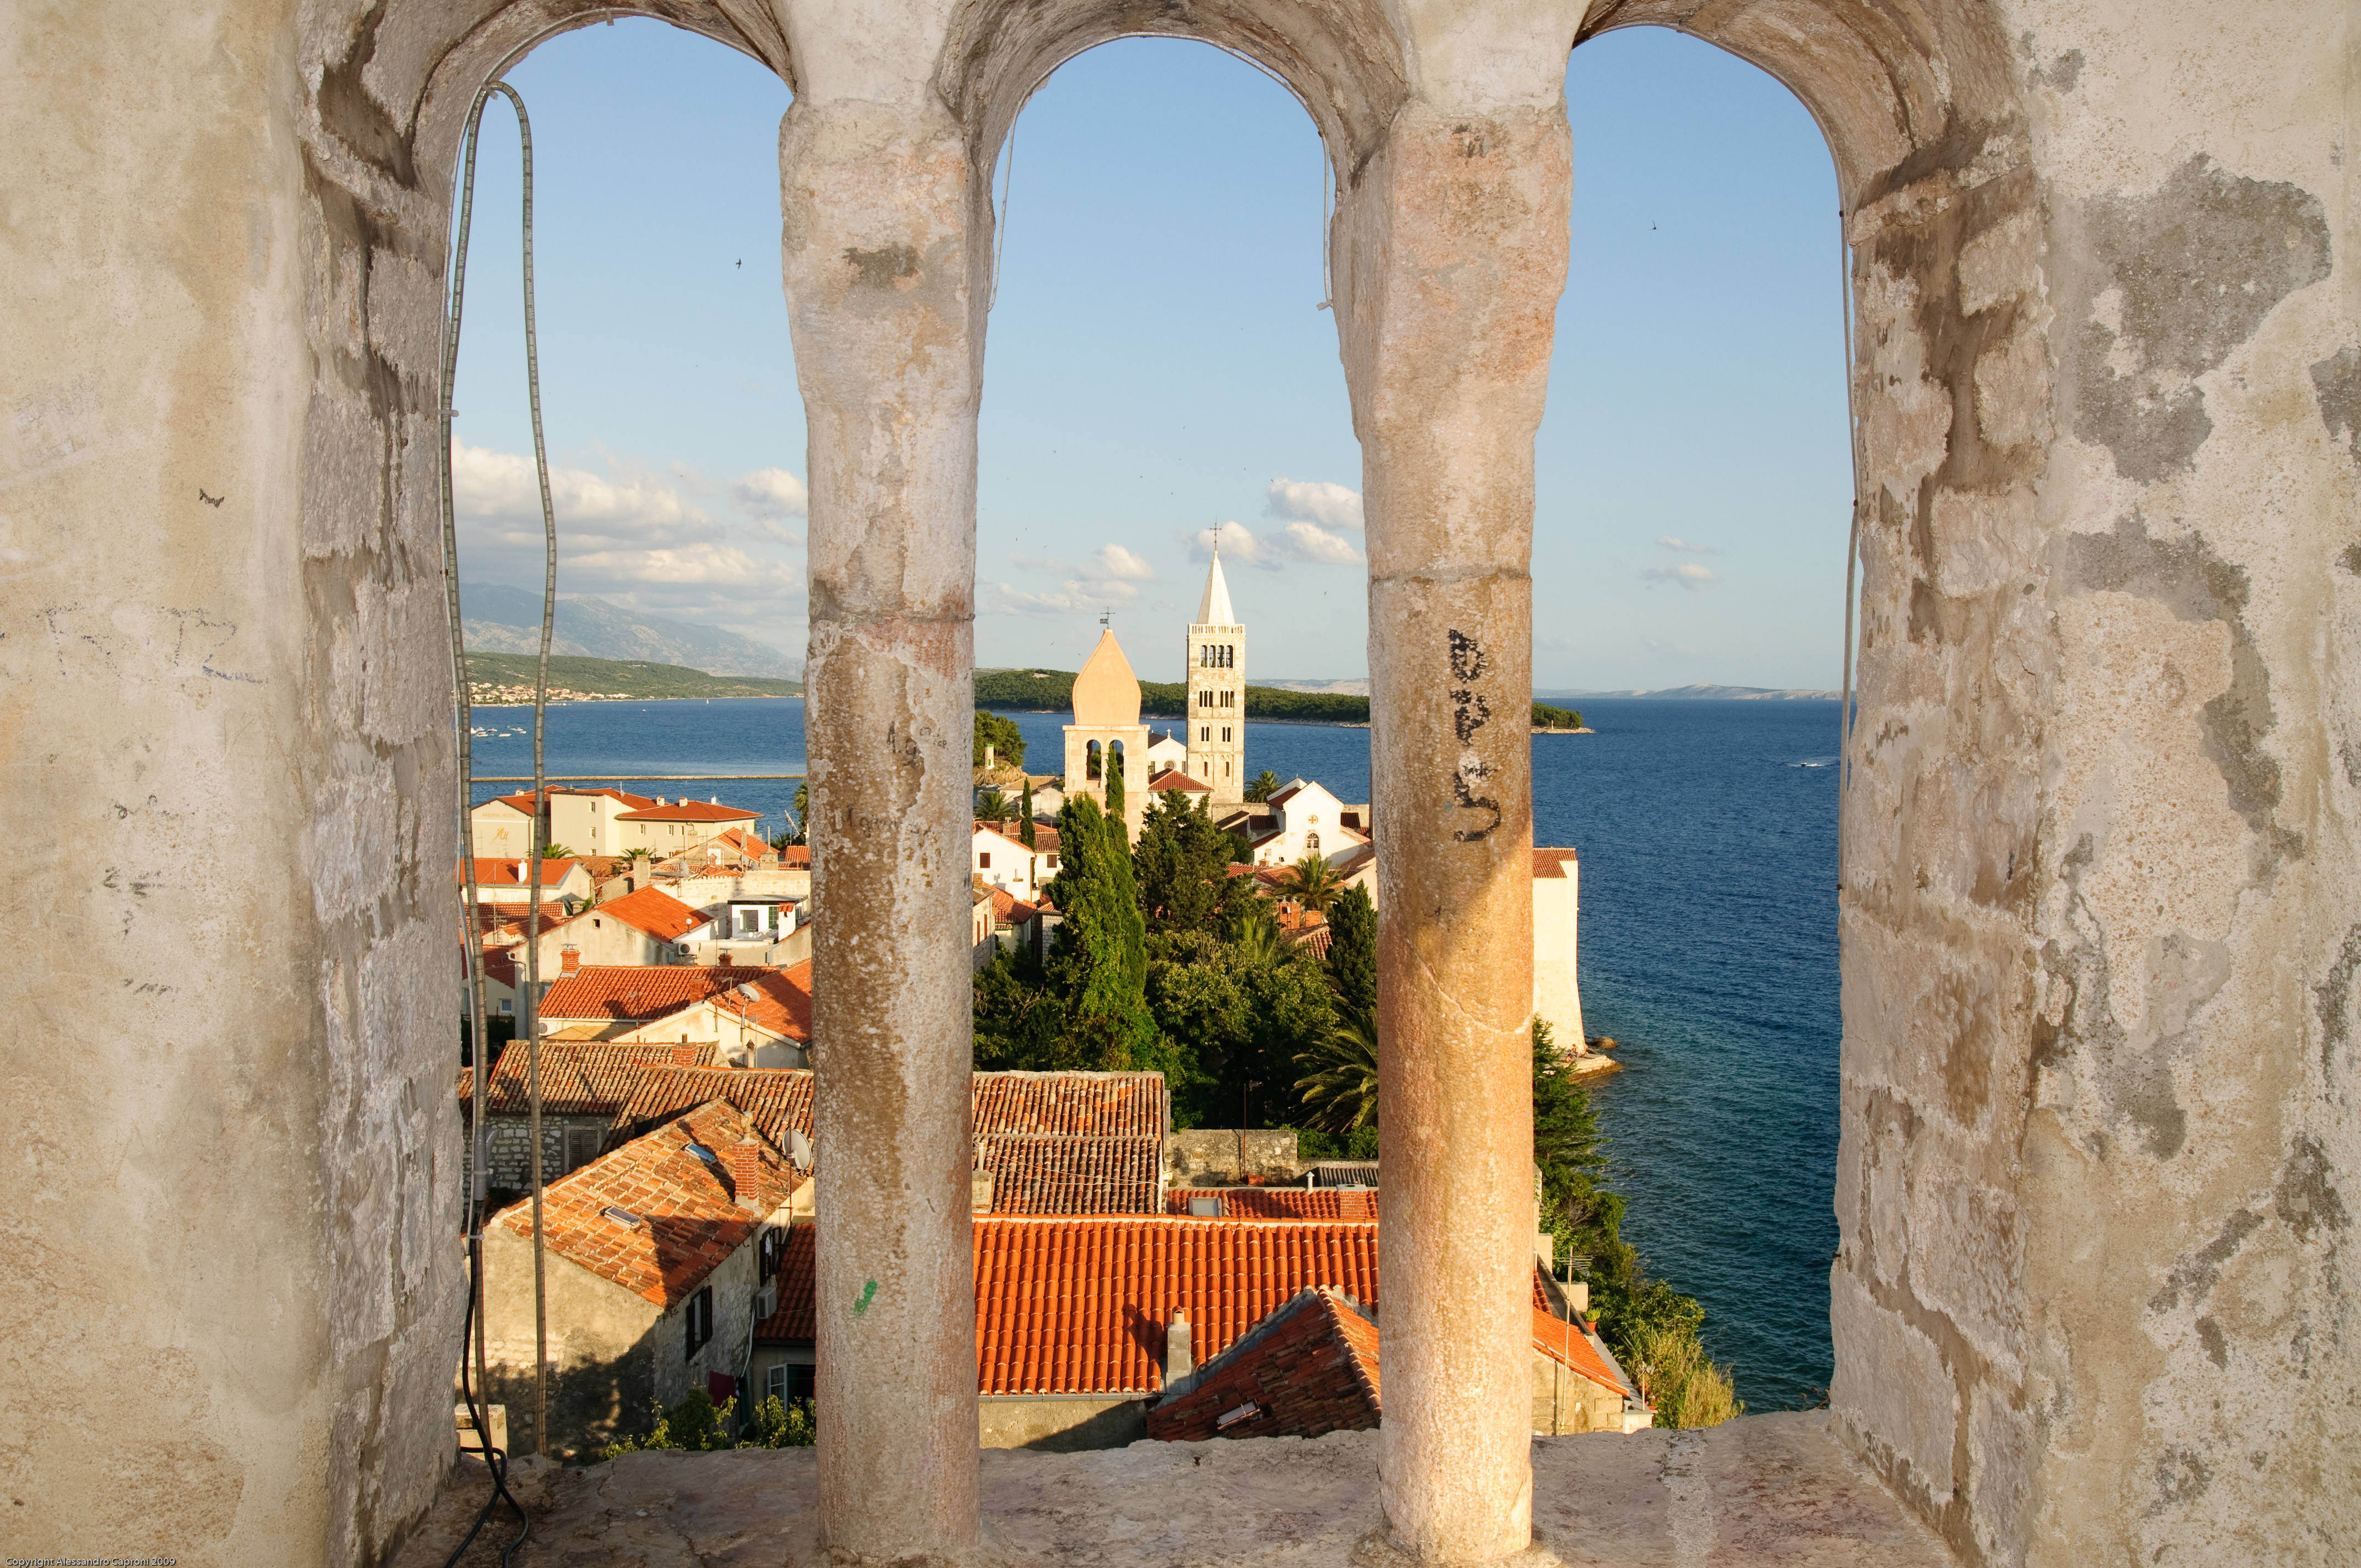
architecture, wall, vacation, arch, nikon, tourism, croatia, temple, ruins, monastery, hvratska, rab, d300, ancient history